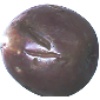
Label: passion_fruit